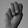
ASL letter: M